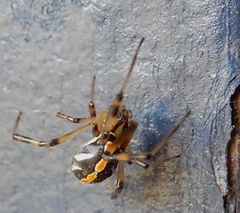
Species: Lactrodectus_hesperus